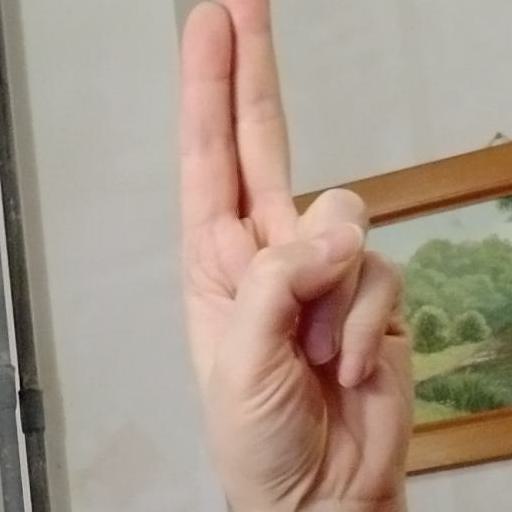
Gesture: two_up